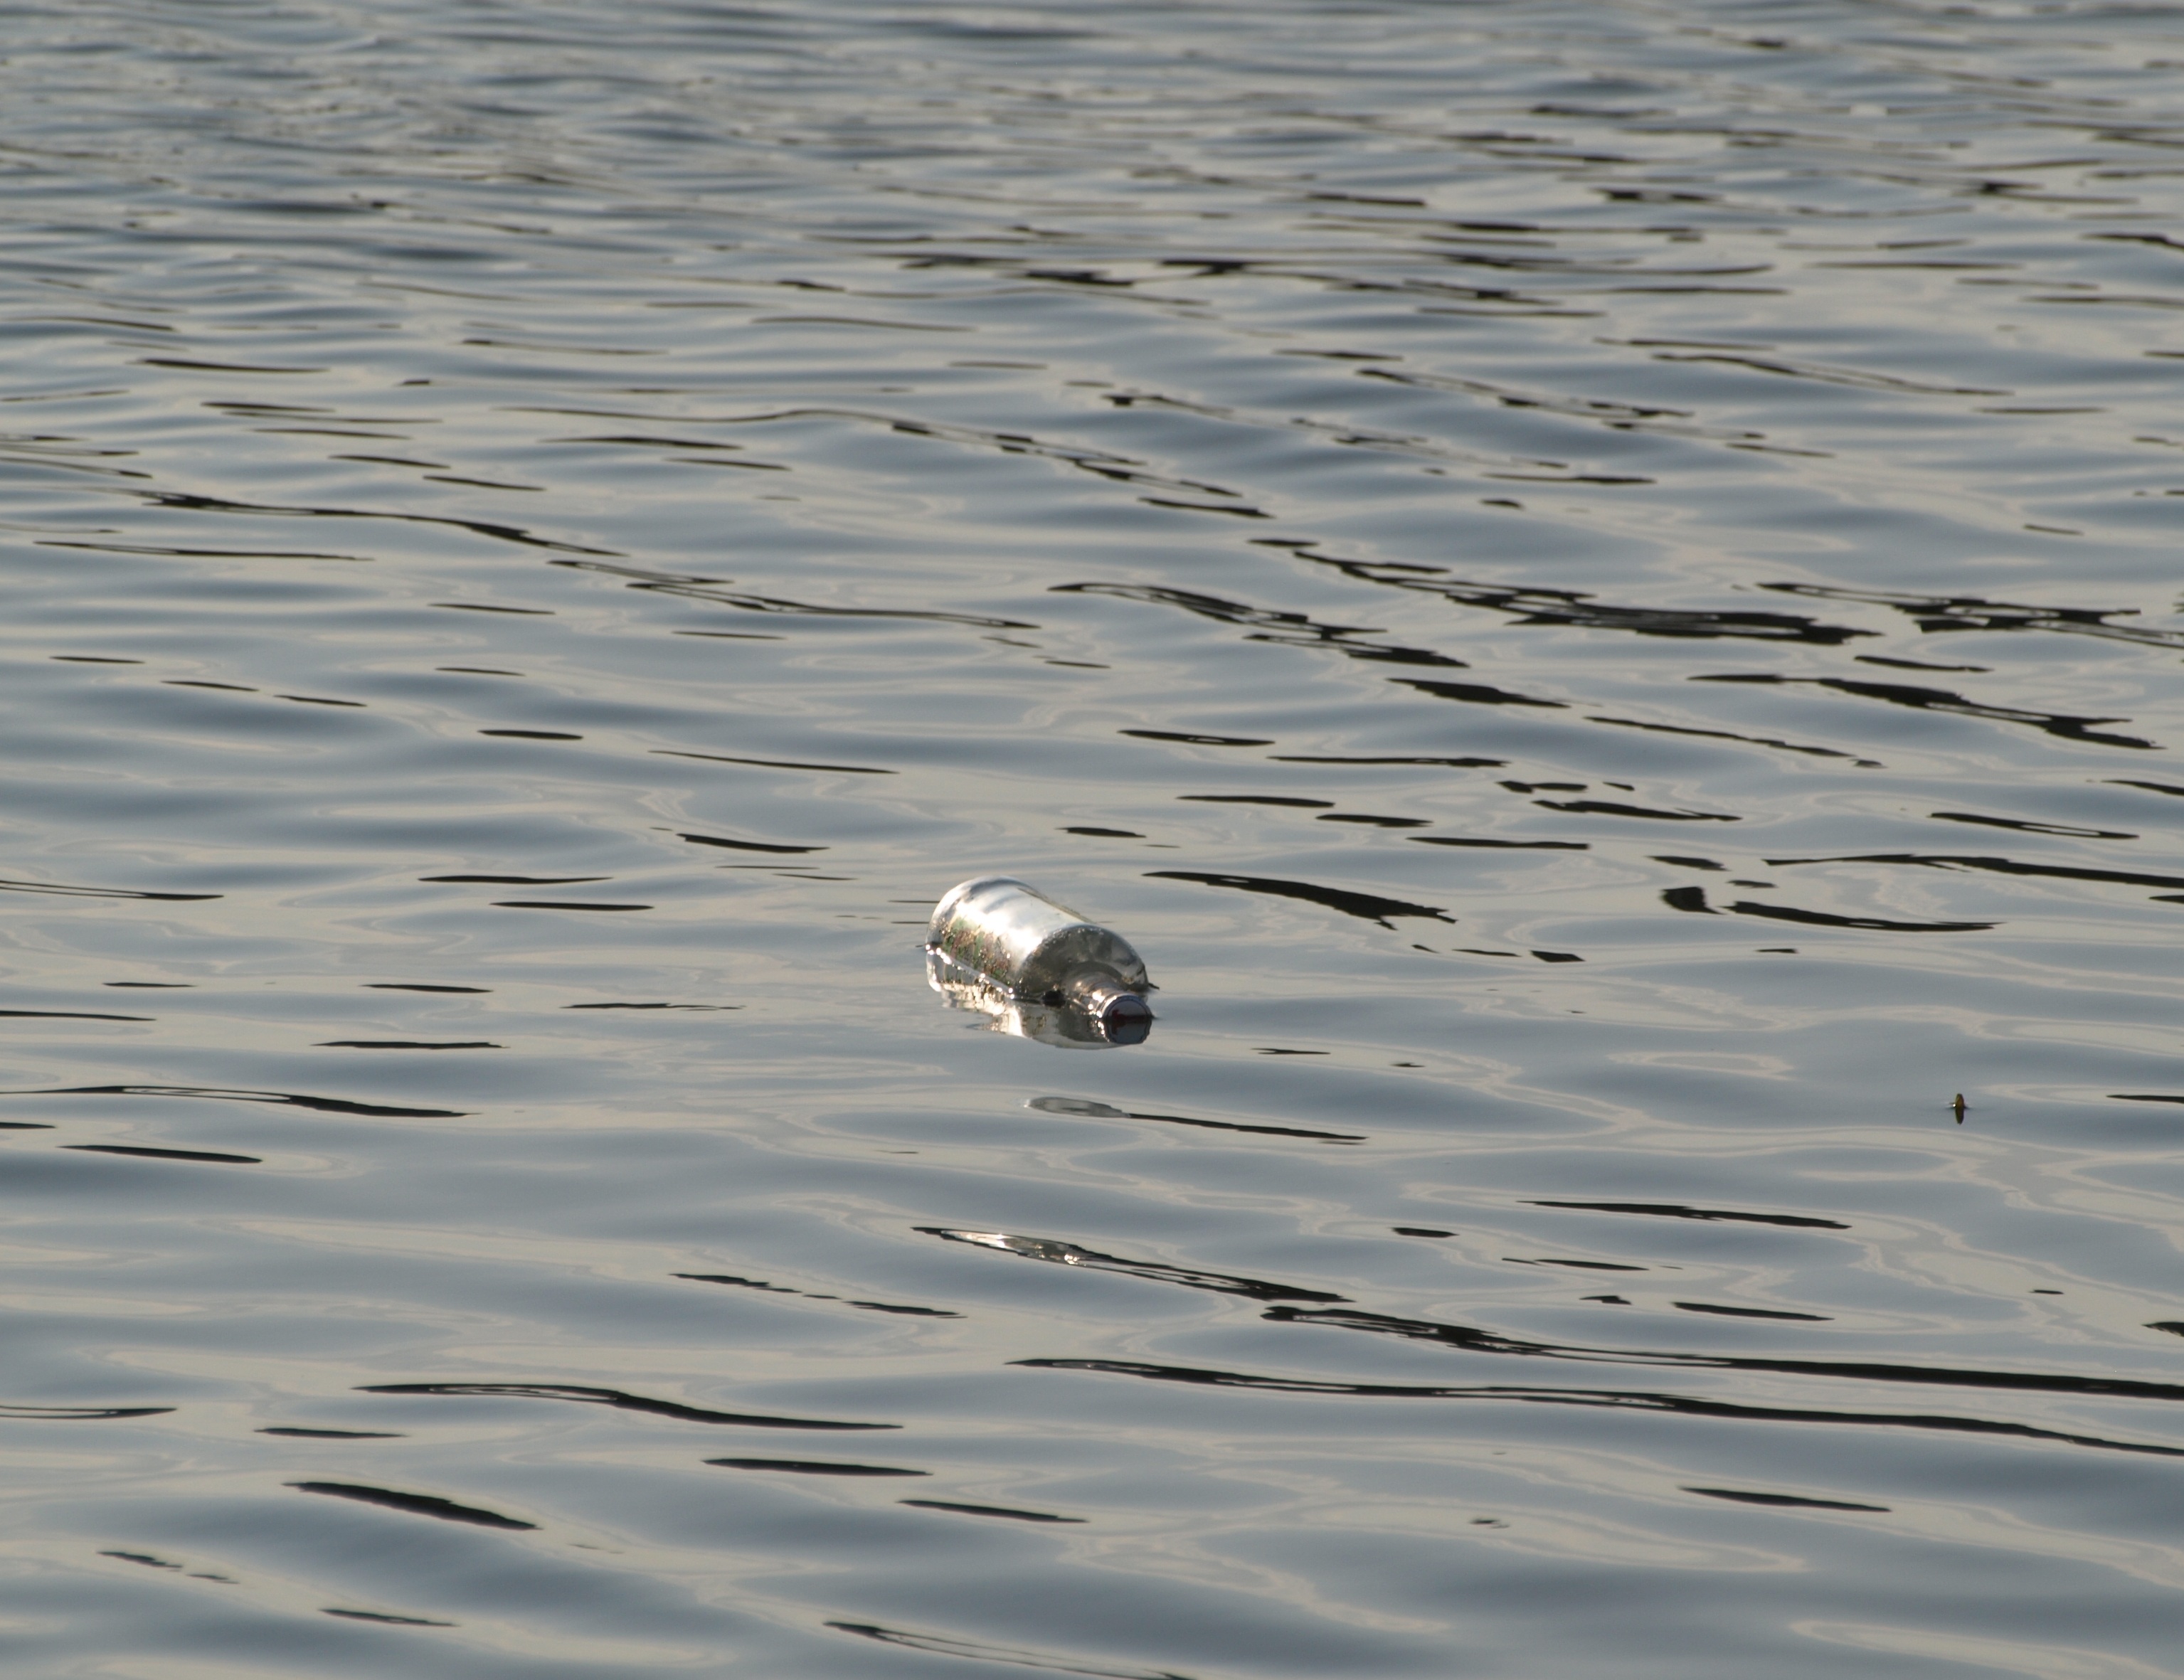
sea, water, bird, wing, swim, reflection, bottle, water bird, message in a bottle, mudflat